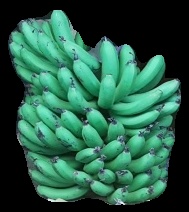
Variety: pachbale
Grade: grade1